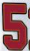
Number: 5